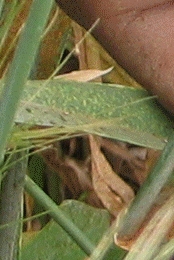
Label: Wheat___Brown_Rust